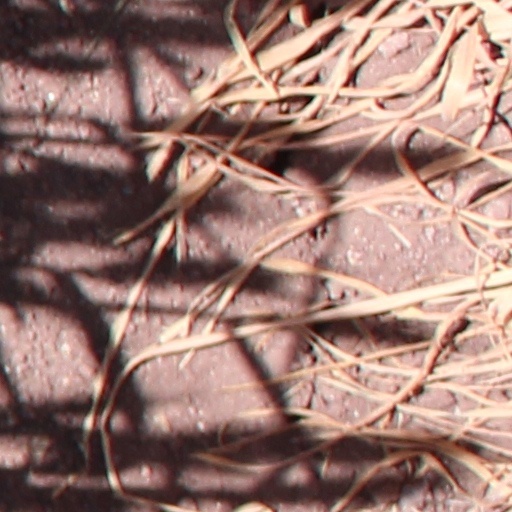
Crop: wheat